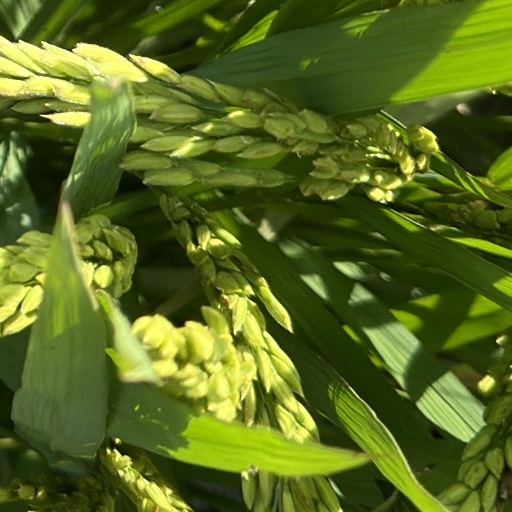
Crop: rice